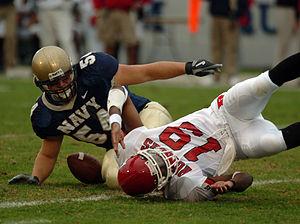
Un fumble est un terme utilisé dans le football américain et canadien.